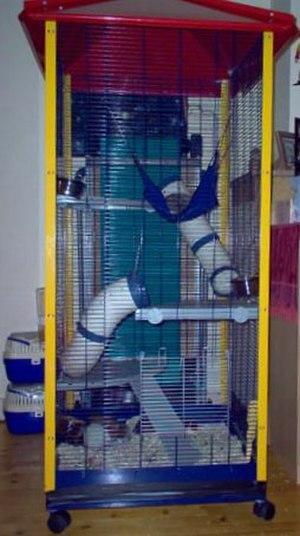
Le Rat domestique est un rat élevé en captivité. Il est le fruit de la sélection au sein d'élevages du Rat brun. Comme l'espèce souche, c'est un rongeur de la famille des Muridés. Il n'y a pas différentes « races » à proprement parler de Rattus norvegicus, seulement des souches ou lignées de laboratoires, ou différents « types » de rats : types de couleur, poil, oreilles, etc. Ils peuvent être alors légalement considérés comme domestiques, c'est le cas par exemple dans la législation française.
Une cage est un contenant ajouré, le plus souvent grillagé ou à barreaux, destiné généralement à contenir un animal. Une cage empêche son occupant de s'enfuir ou permet de l'observer sans risque, elle protège également son contenu des intrusions ou des prédateurs. Il existe différents types de cages dont la taille et la forme varient selon l'usage qui peut aller de la grande volière à l'étroite cage de torture.